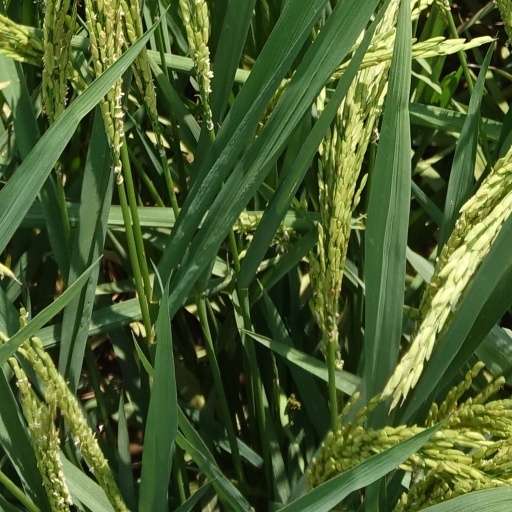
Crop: rice